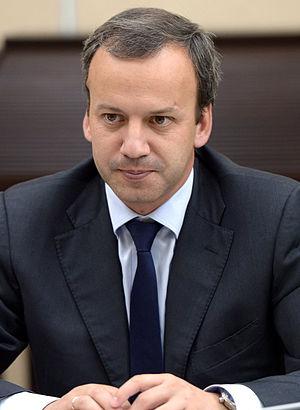
Arkadi Vladimirovitch Dvorkovitch, né le 26 mars 1972 à Moscou en URSS, est un économiste russe, vice-président dans le gouvernement de Dmitri Medvedev de 2012 à 2018. Avant cela, Dvorkovitch avait déjà été le conseiller de Medvedvev, alors président de la Fédération de Russie.